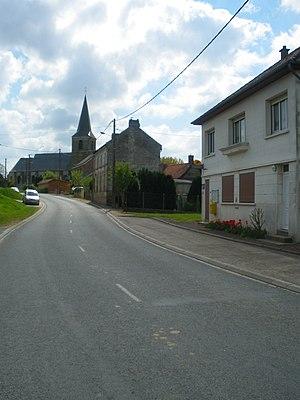
Vue de la commune de Fortel-en-Artois. Au fond se trouve l'église Saint-Pierre, à droite la mairie.
Fortel-en-Artois est une commune française située dans le département du Pas-de-Calais en région Hauts-de-France.